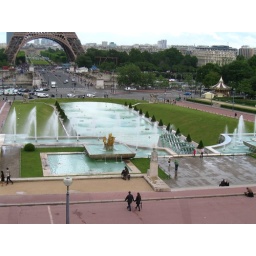
The long water fountains and golden statues in the park below us.